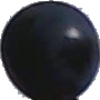
Label: Grape Blue 1